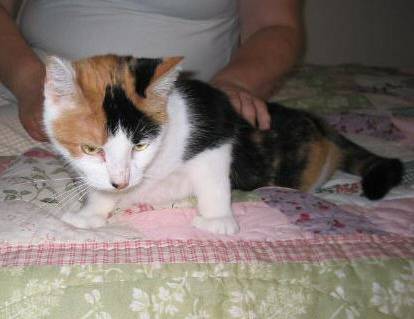
Label: cat